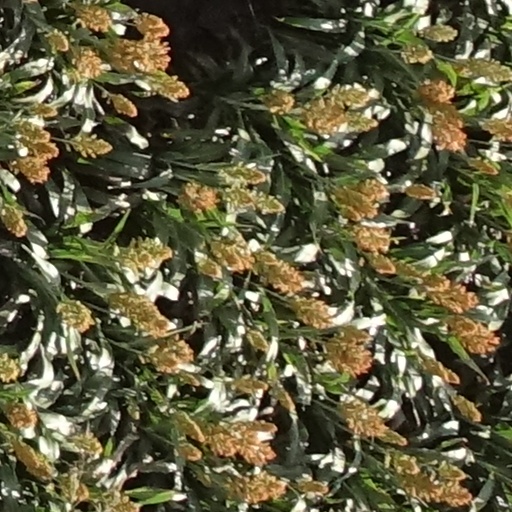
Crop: sorghum